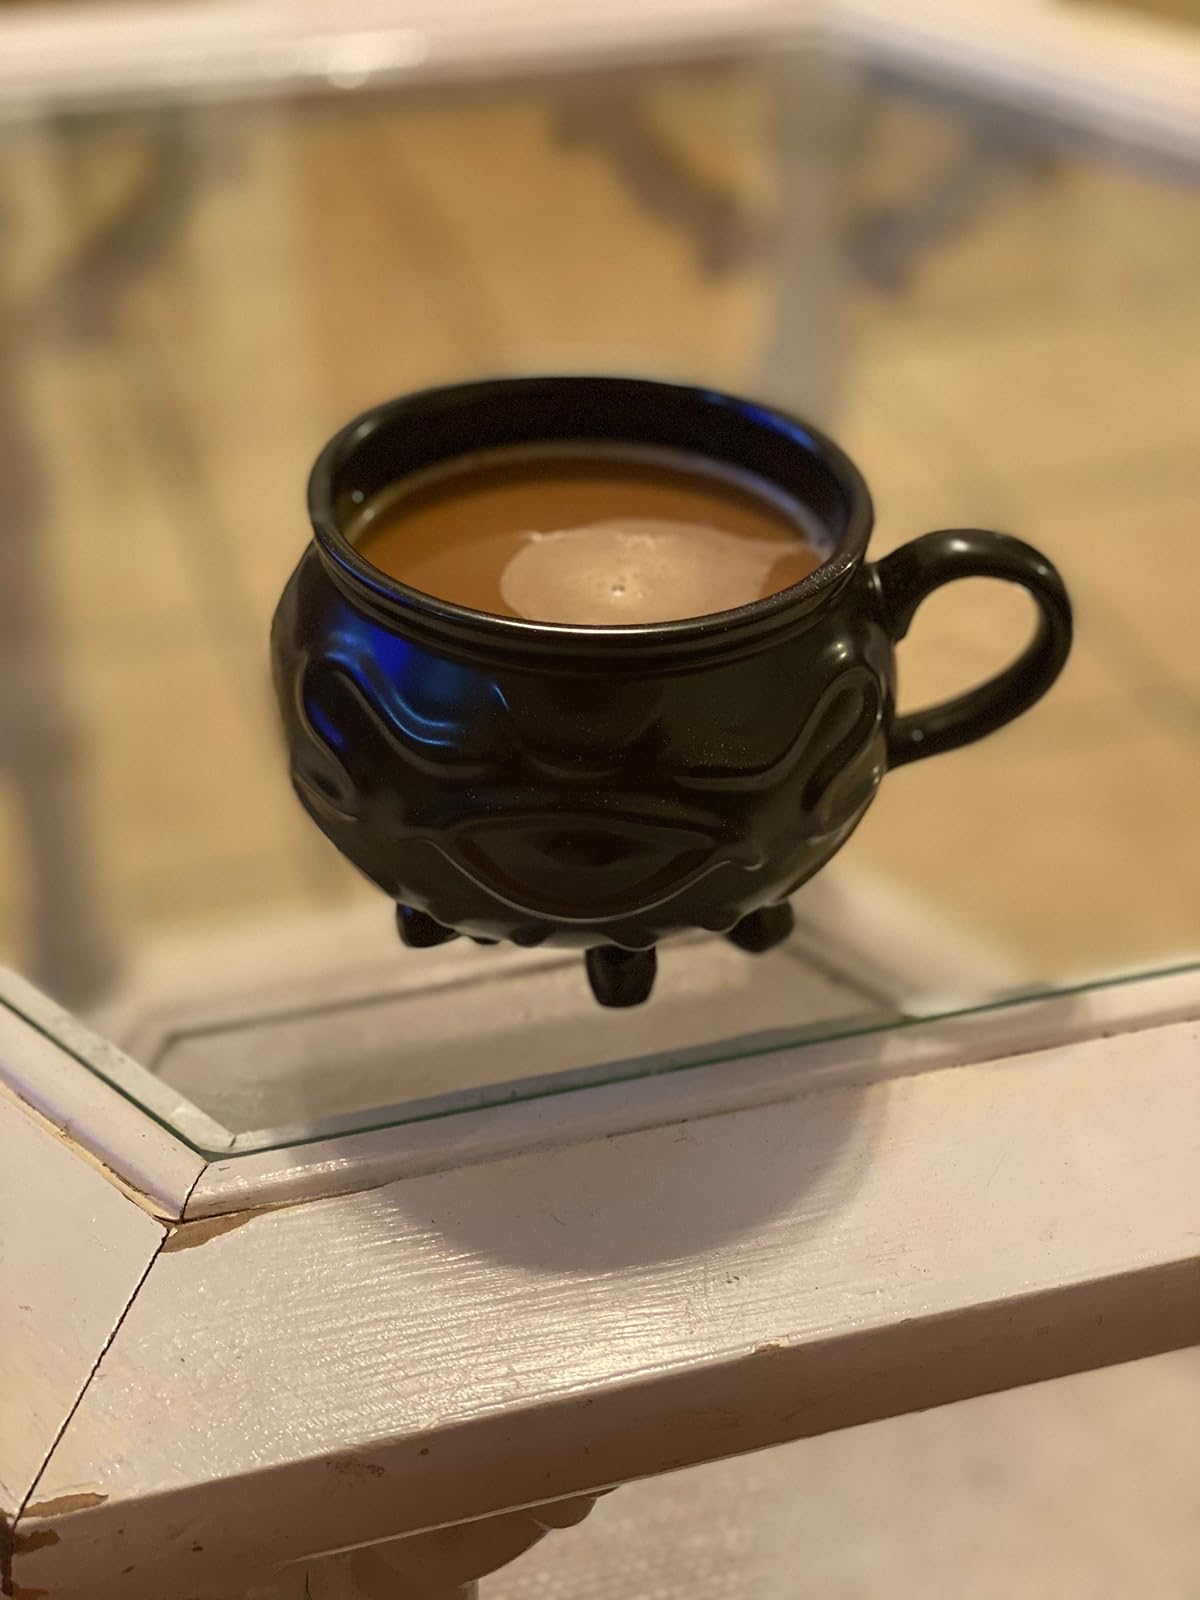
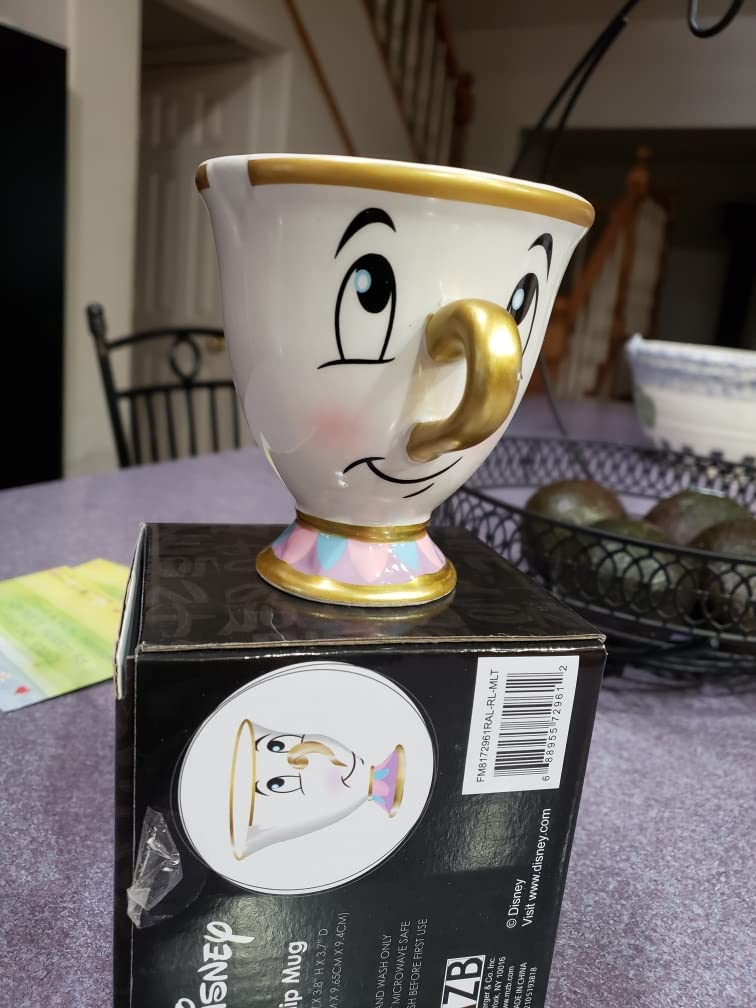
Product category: items_mug
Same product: no